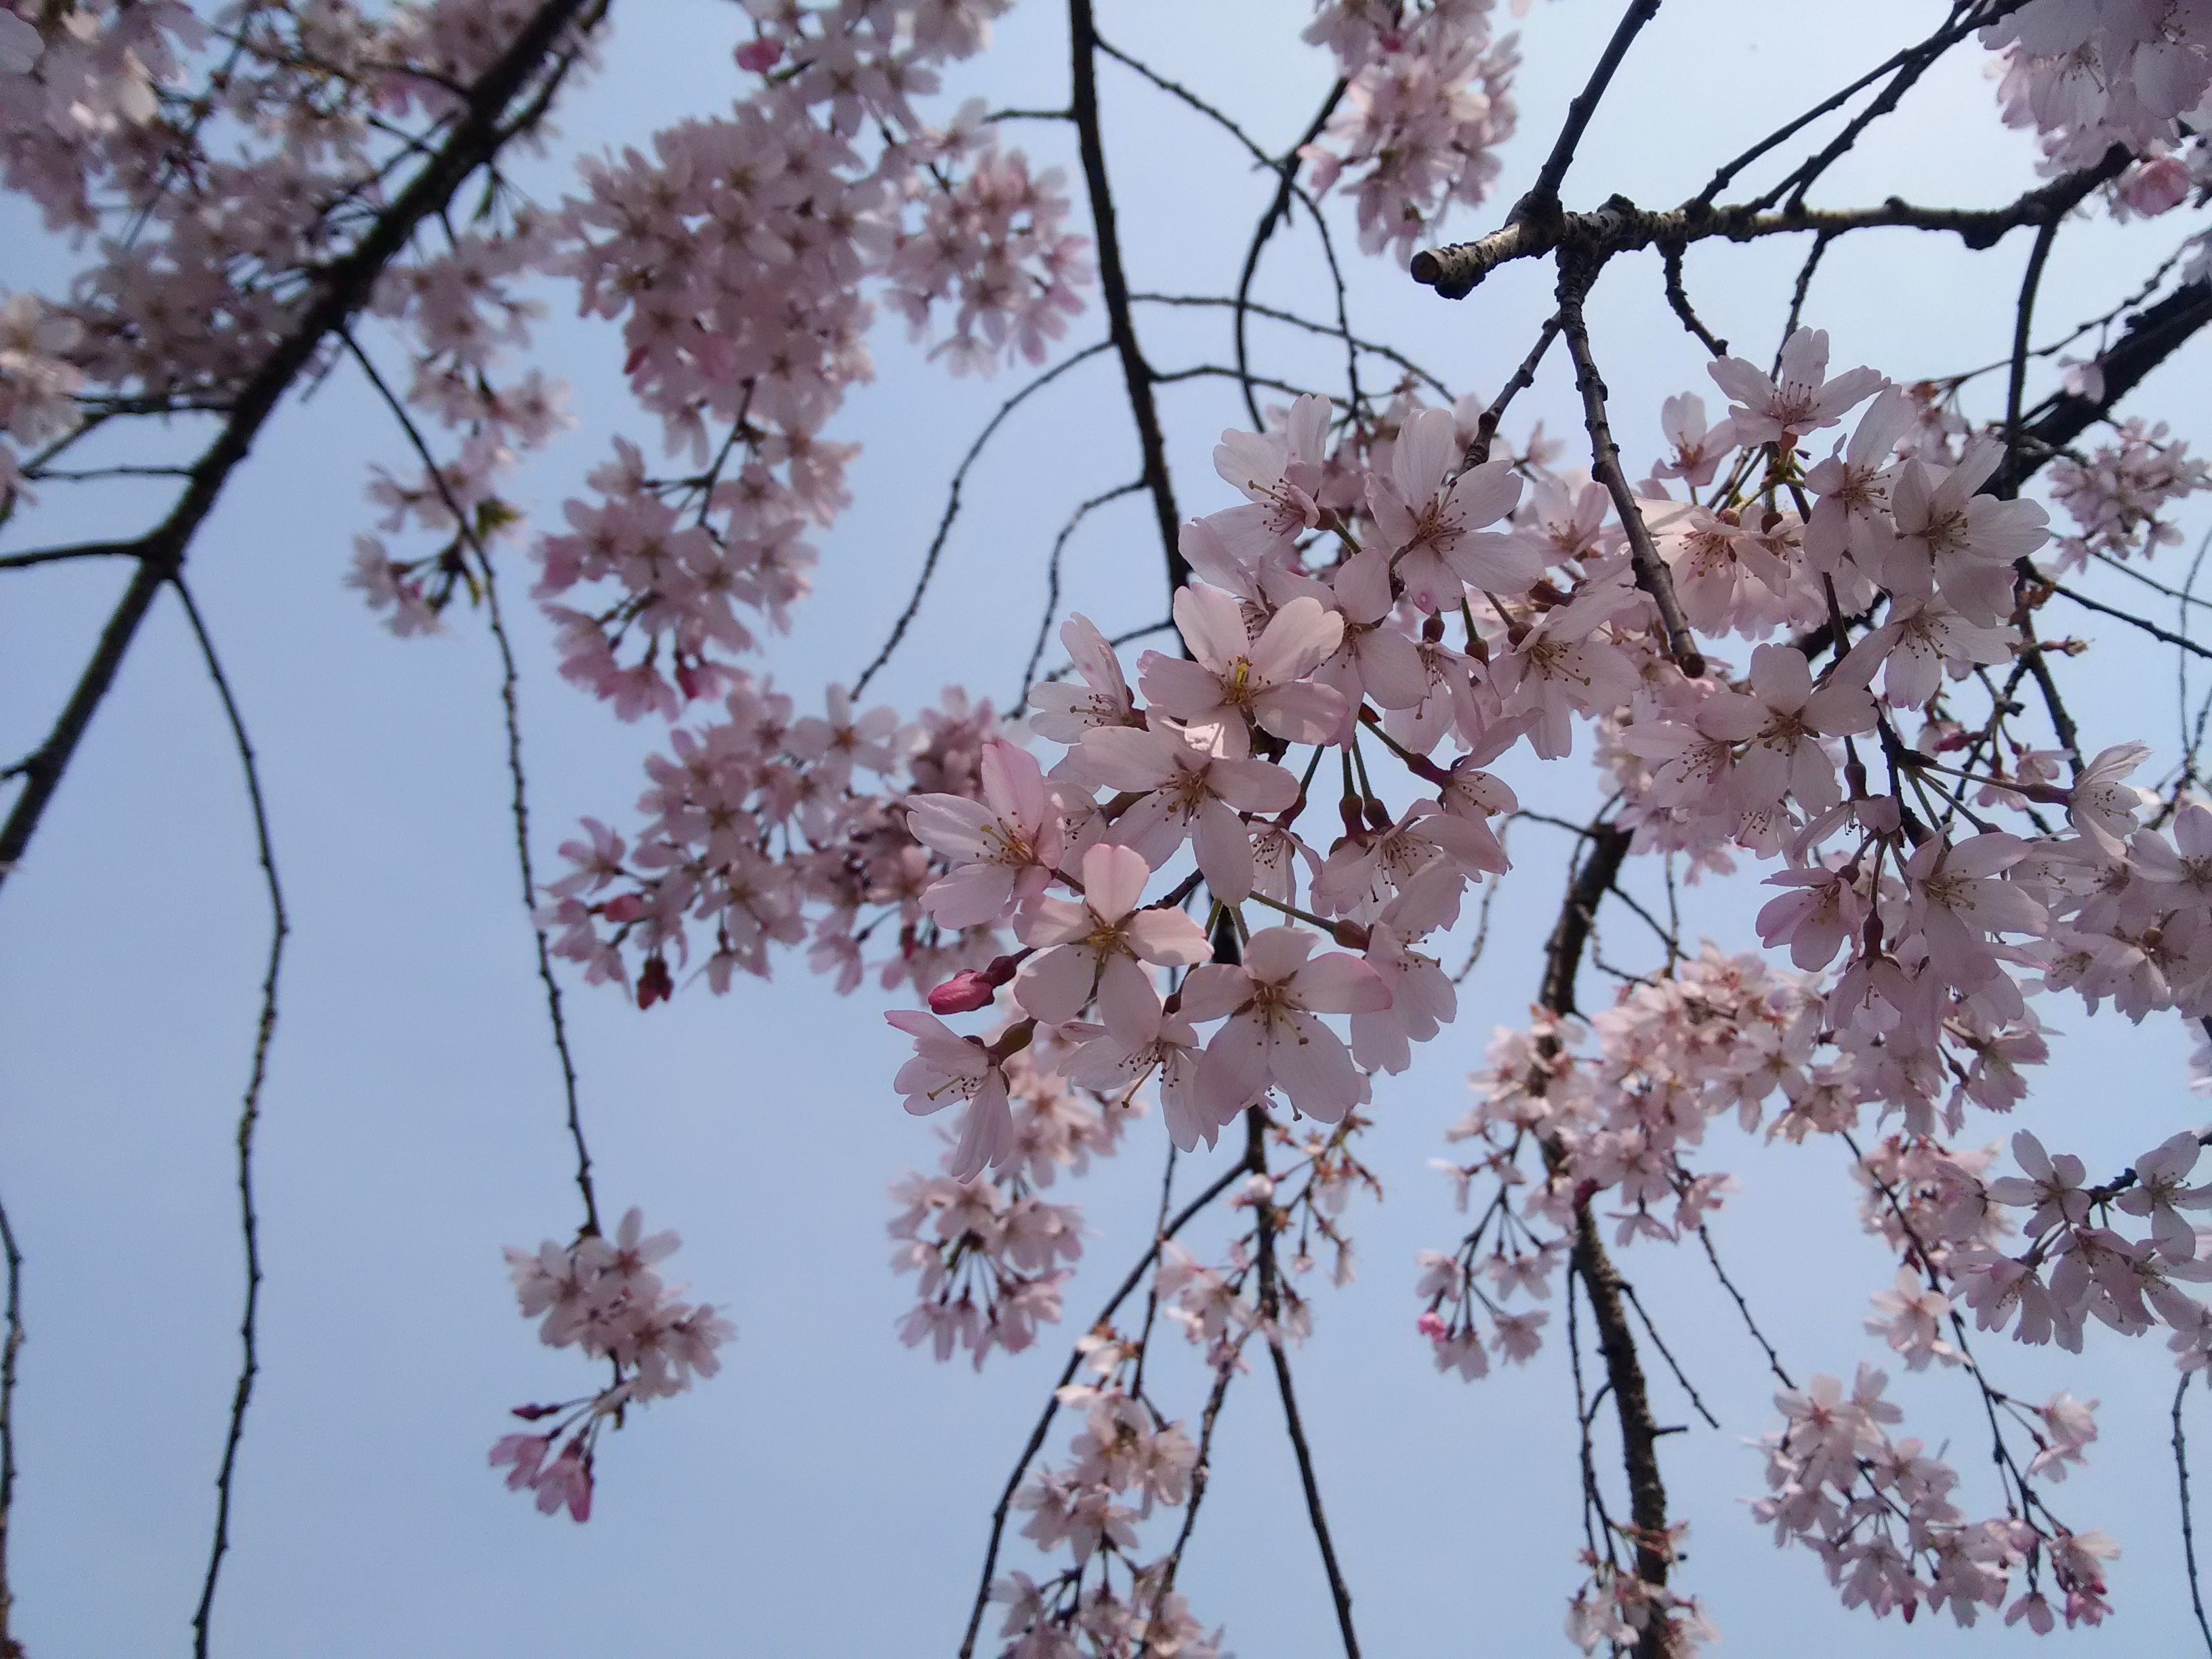
branch, blossom, plant, flower, spring, produce, season, cherry blossom